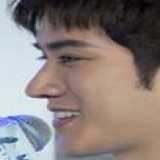
diễn viên Lý Trị Đình